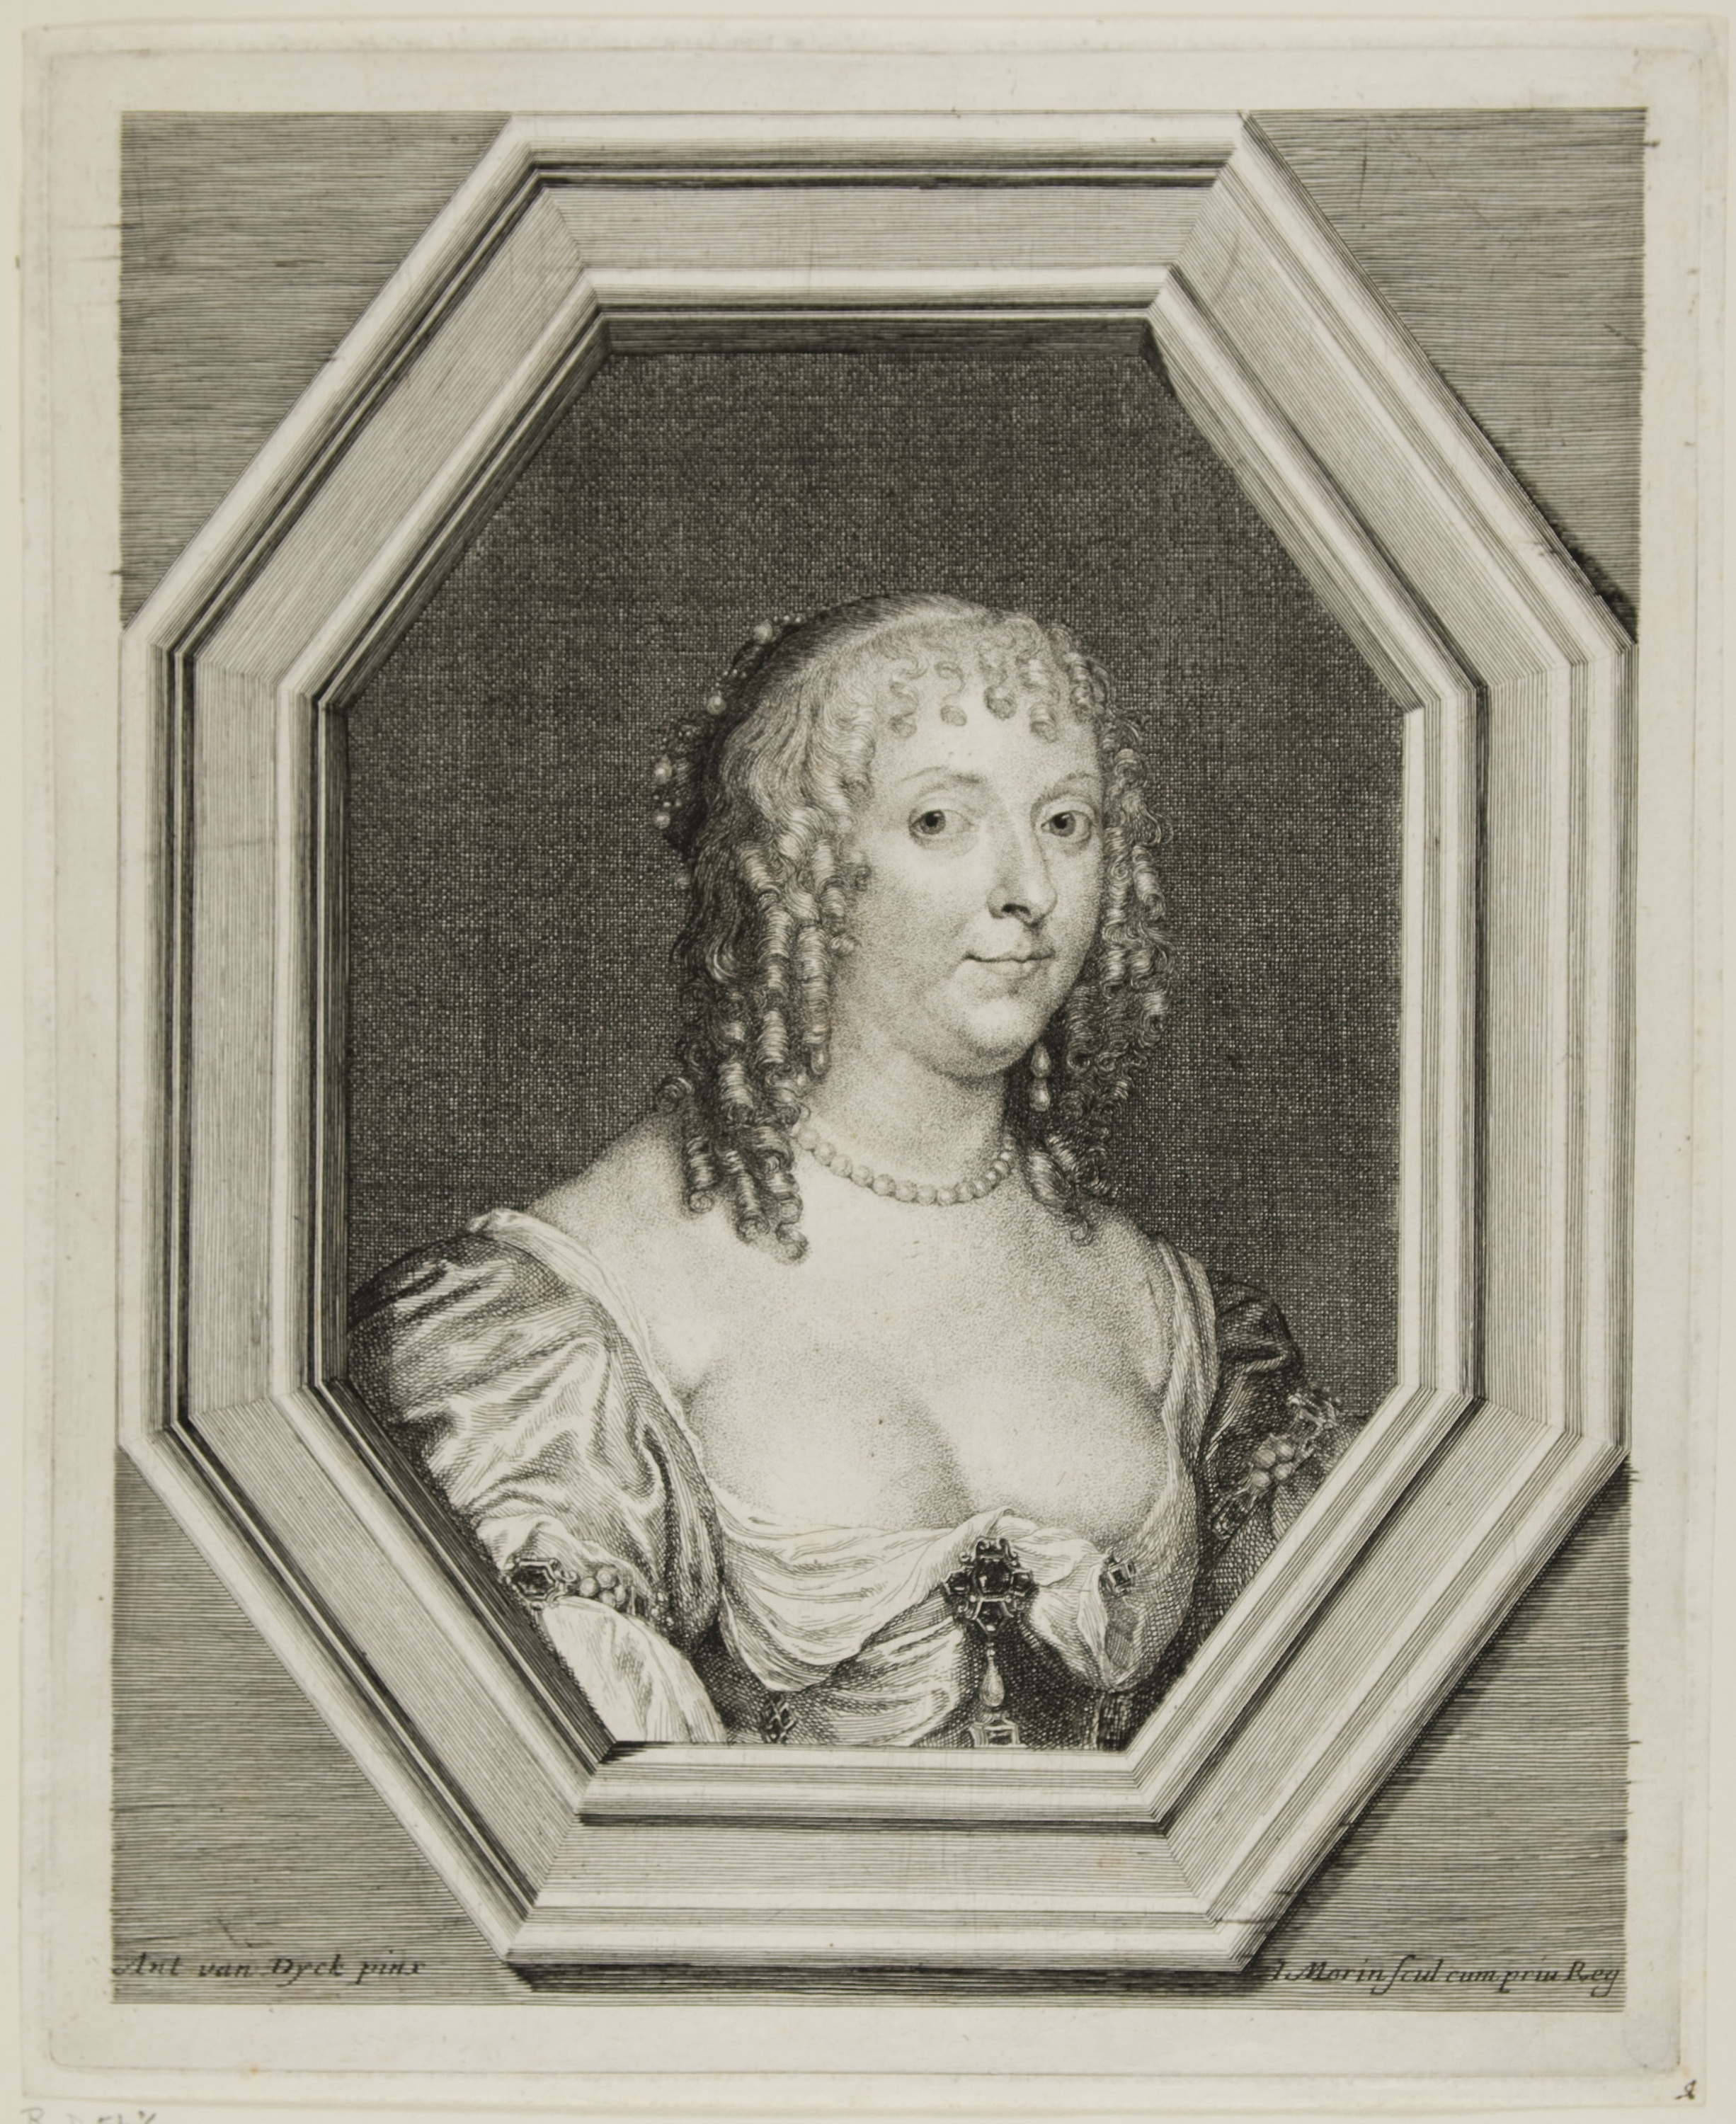
photograph, portrait, picture frame, art, black and white, artwork, vintage clothing, history, painting, visual arts